Greg Maddux

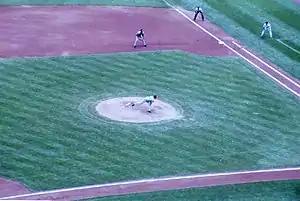
Maddux pitching for the Braves in 1994

After consecutive 15-win seasons in 1990 and 1991, Maddux won 20 games in 1992, tied for the NL lead, and was voted his first National League Cy Young Award. Free agency was pending for Maddux, but contract talks with the Cubs became contentious and eventually ceased. Both Chicago general manager Larry Himes and Maddux's agent, Scott Boras, accused the other of failing to negotiate in good faith. The Cubs eventually decided to pursue other free agents, including José Guzmán, Dan Plesac, and Candy Maldonado. After seven seasons in Chicago, Maddux signed a five-year, $28 million deal with the Atlanta Braves.